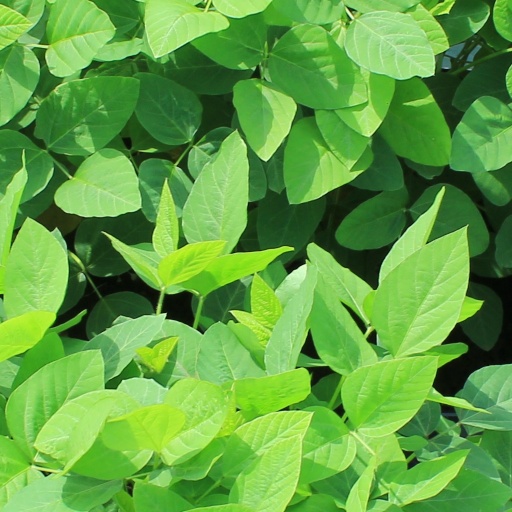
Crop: soybean